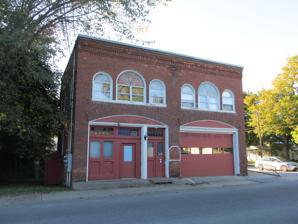
Building: W. H. Bradford Hook and Ladder Fire House
Country: United States of America
Year built: 1894
United States historic place W.H. Bradford Hook and Ladder Fire House U.S. National Register of Historic Places Show map of Vermont Show map of the United States Location 212 Safford St., Bennington, Vermont Coordinates 42°52′52″N 73°11′19″W / 42.88111°N 73.18861°W / 42.88111; -73.18861 Area 0.3 acres (0.12 ha) Built 1894 ( 1894 ) Architect Russell & March NRHP reference No. 99001295 Added to NRHP October 28, 1999 The W.H. Bradford Hook and Ladder Fire House is a historic fire station at 212 Stafford Street in Bennington, Vermont , United States.  Built in 1893-94, it served for over a century as a fire house for the city, and survived modernizations with much of its historic fabric intact.  It has been converted into artist studios and living space.  It was listed on the National Register of Historic Places in 1999. Description and history The Bradford Hook and Ladder Fire House is located just northeast of downtown Bennington, at the southwest corner of Safford and Gage Streets.  The area is mainly residential, with a public park across the street and a manufacturing plant one block to the west.  The station is built of brick, and is two stories in height.  It has two equipment bays on the ground floor, one of which has an overhead door, and the other has been enclosed by a three-bay wall, with pedestrian entrances in the right two bays, and fixed windows above paneling in the leftmost bay.  All three of these bays have two-level transom windows above.  On the second floor above each equipment bay are three round-arch windows, with smaller windows flanking a larger one.  The interior has retained a number of original finishes, including a wooden ceiling on the second floor. The station was built in 1893-94, and originally housed the W.H. Bradford Hook Company on one side, and the F.M. Tiffany Hose Company on the other.  The equipment it housed was drawn by horses, and the facility include a tower for drying hoses, which were subject to rot.  The tower was demolished in 1912, replaced by a shed which was itself removed sometime after 1921.  Also in the 1920s, the left-hand bay was converted to house the office of the fire chief.  The station remained in active service until 1997. It has since been converted into studio and living space. See also National Register of Historic Places listings in Bennington County, Vermont References